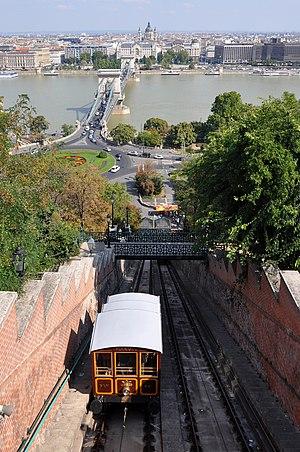
Budapest (Hongrie): le funiculaire
Le Budavári Sikló ou funiculaire de Budapest est un mode de transport de Budapest. Il circule entre Szent György tér et Clark Ádám tér pour rejoindre le château de Buda à partir du Széchenyi Lánchíd.
Cette liste répertorie des funiculaires dans le monde.